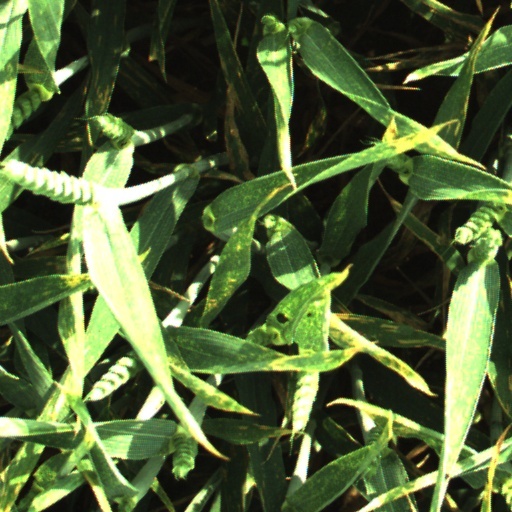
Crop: wheat